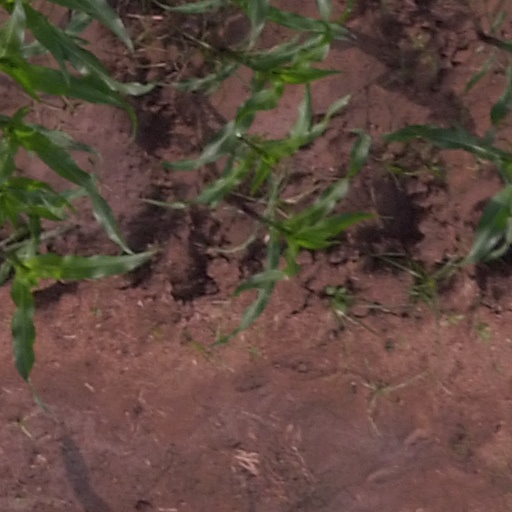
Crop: maize; corn